Brzeziny, Brzeziny County

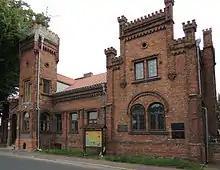
Regional Museum

Brzeziny dates back to the 13th century. The first documentary evidence of the town charter dates from 1332. The town played an important role in the development of trade between the Polish city of Toruń and Ruthenia from the 15th to 17th centuries. Of particular economic importance was craft and tailoring. Brzeziny was a county seat and private town within the Łęczyca Voivodeship in the Greater Poland Province of the Kingdom of Poland.